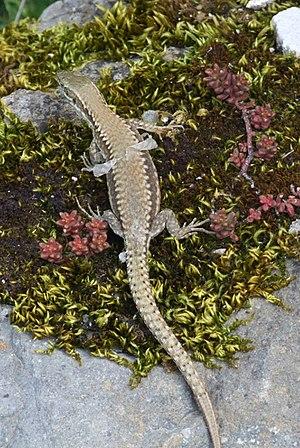
Lézard en train de muer, pris en Bourgogne, FRANCE
Les lézards sont de petits reptiles de l'ordre des Squamates.
Le Lézard des murailles est une espèce de sauriens de la famille des Lacertidae. Ce petit lézard originaire d'Europe a été introduit en Amérique du Nord.